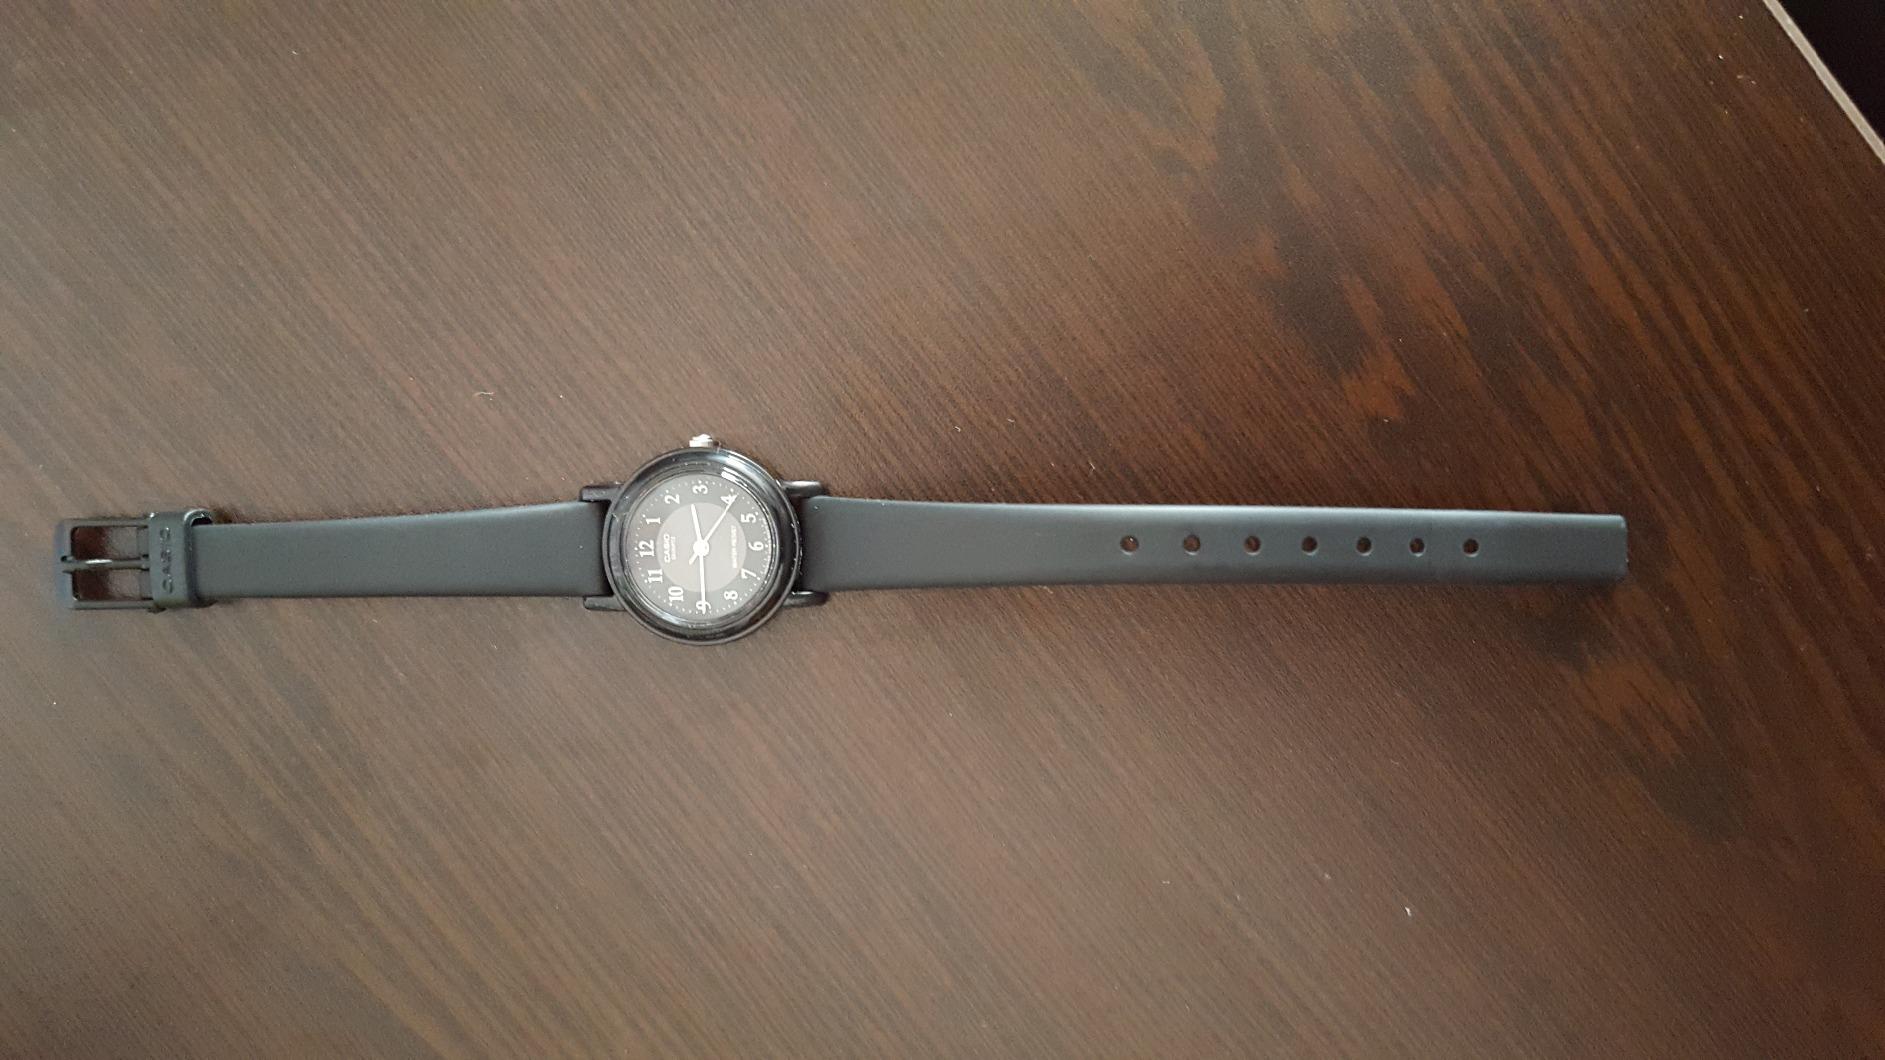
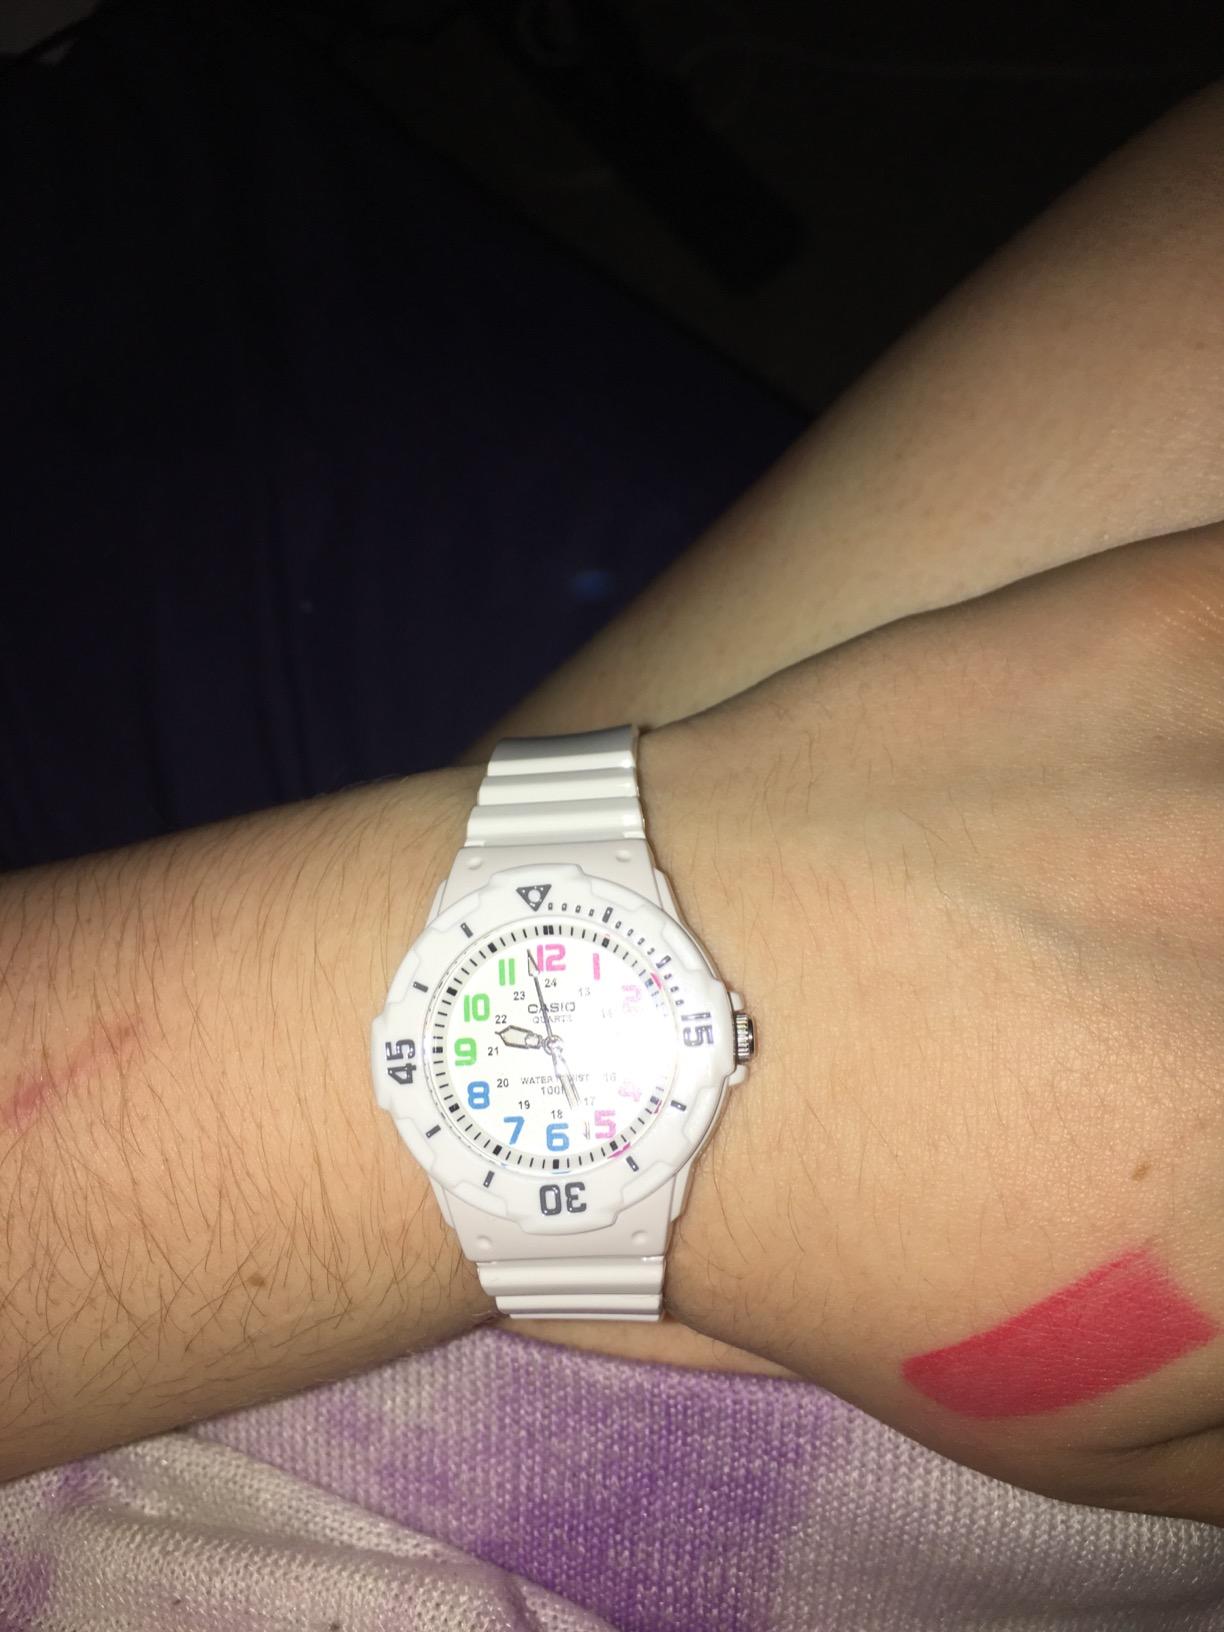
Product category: accessories_watch
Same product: no